Babcock-Shattuck House

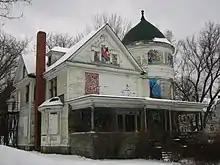
House, vacant, in 2008

It was listed on the National Register of Historic Places on May 12, 2004.